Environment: real
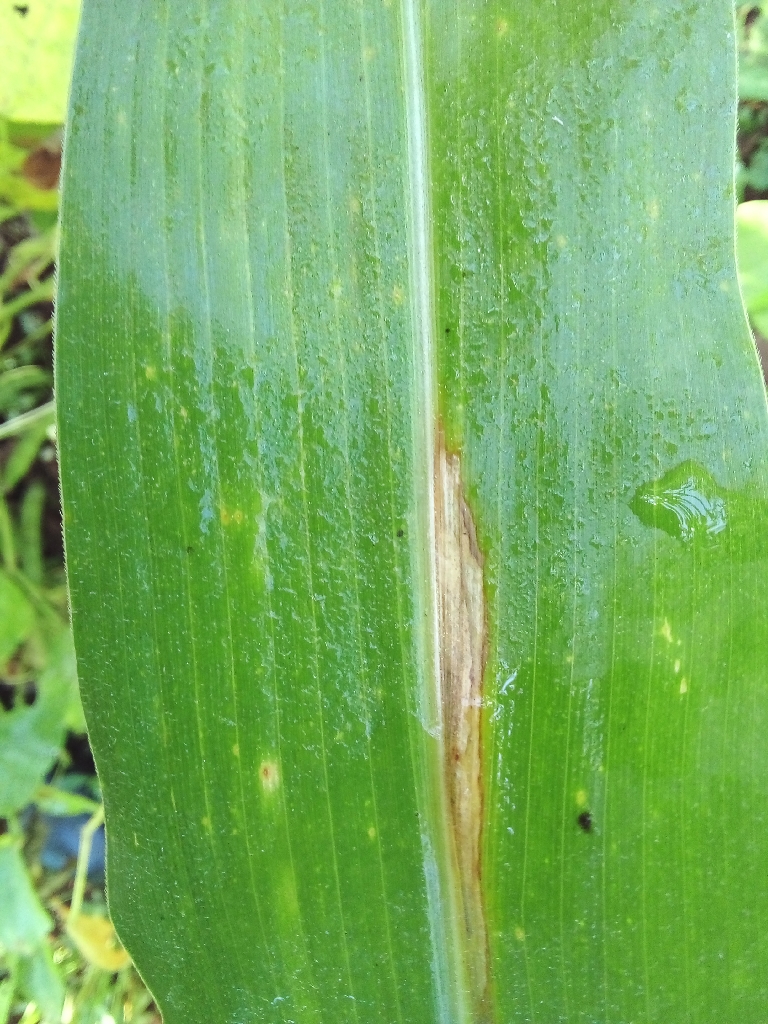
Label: northern_corn_leaf_blight